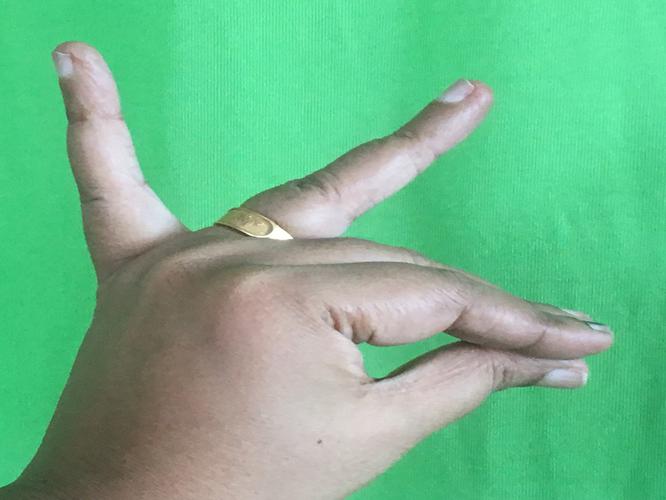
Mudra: Katakamukha_1
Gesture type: single_hand